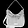
Label: Bag